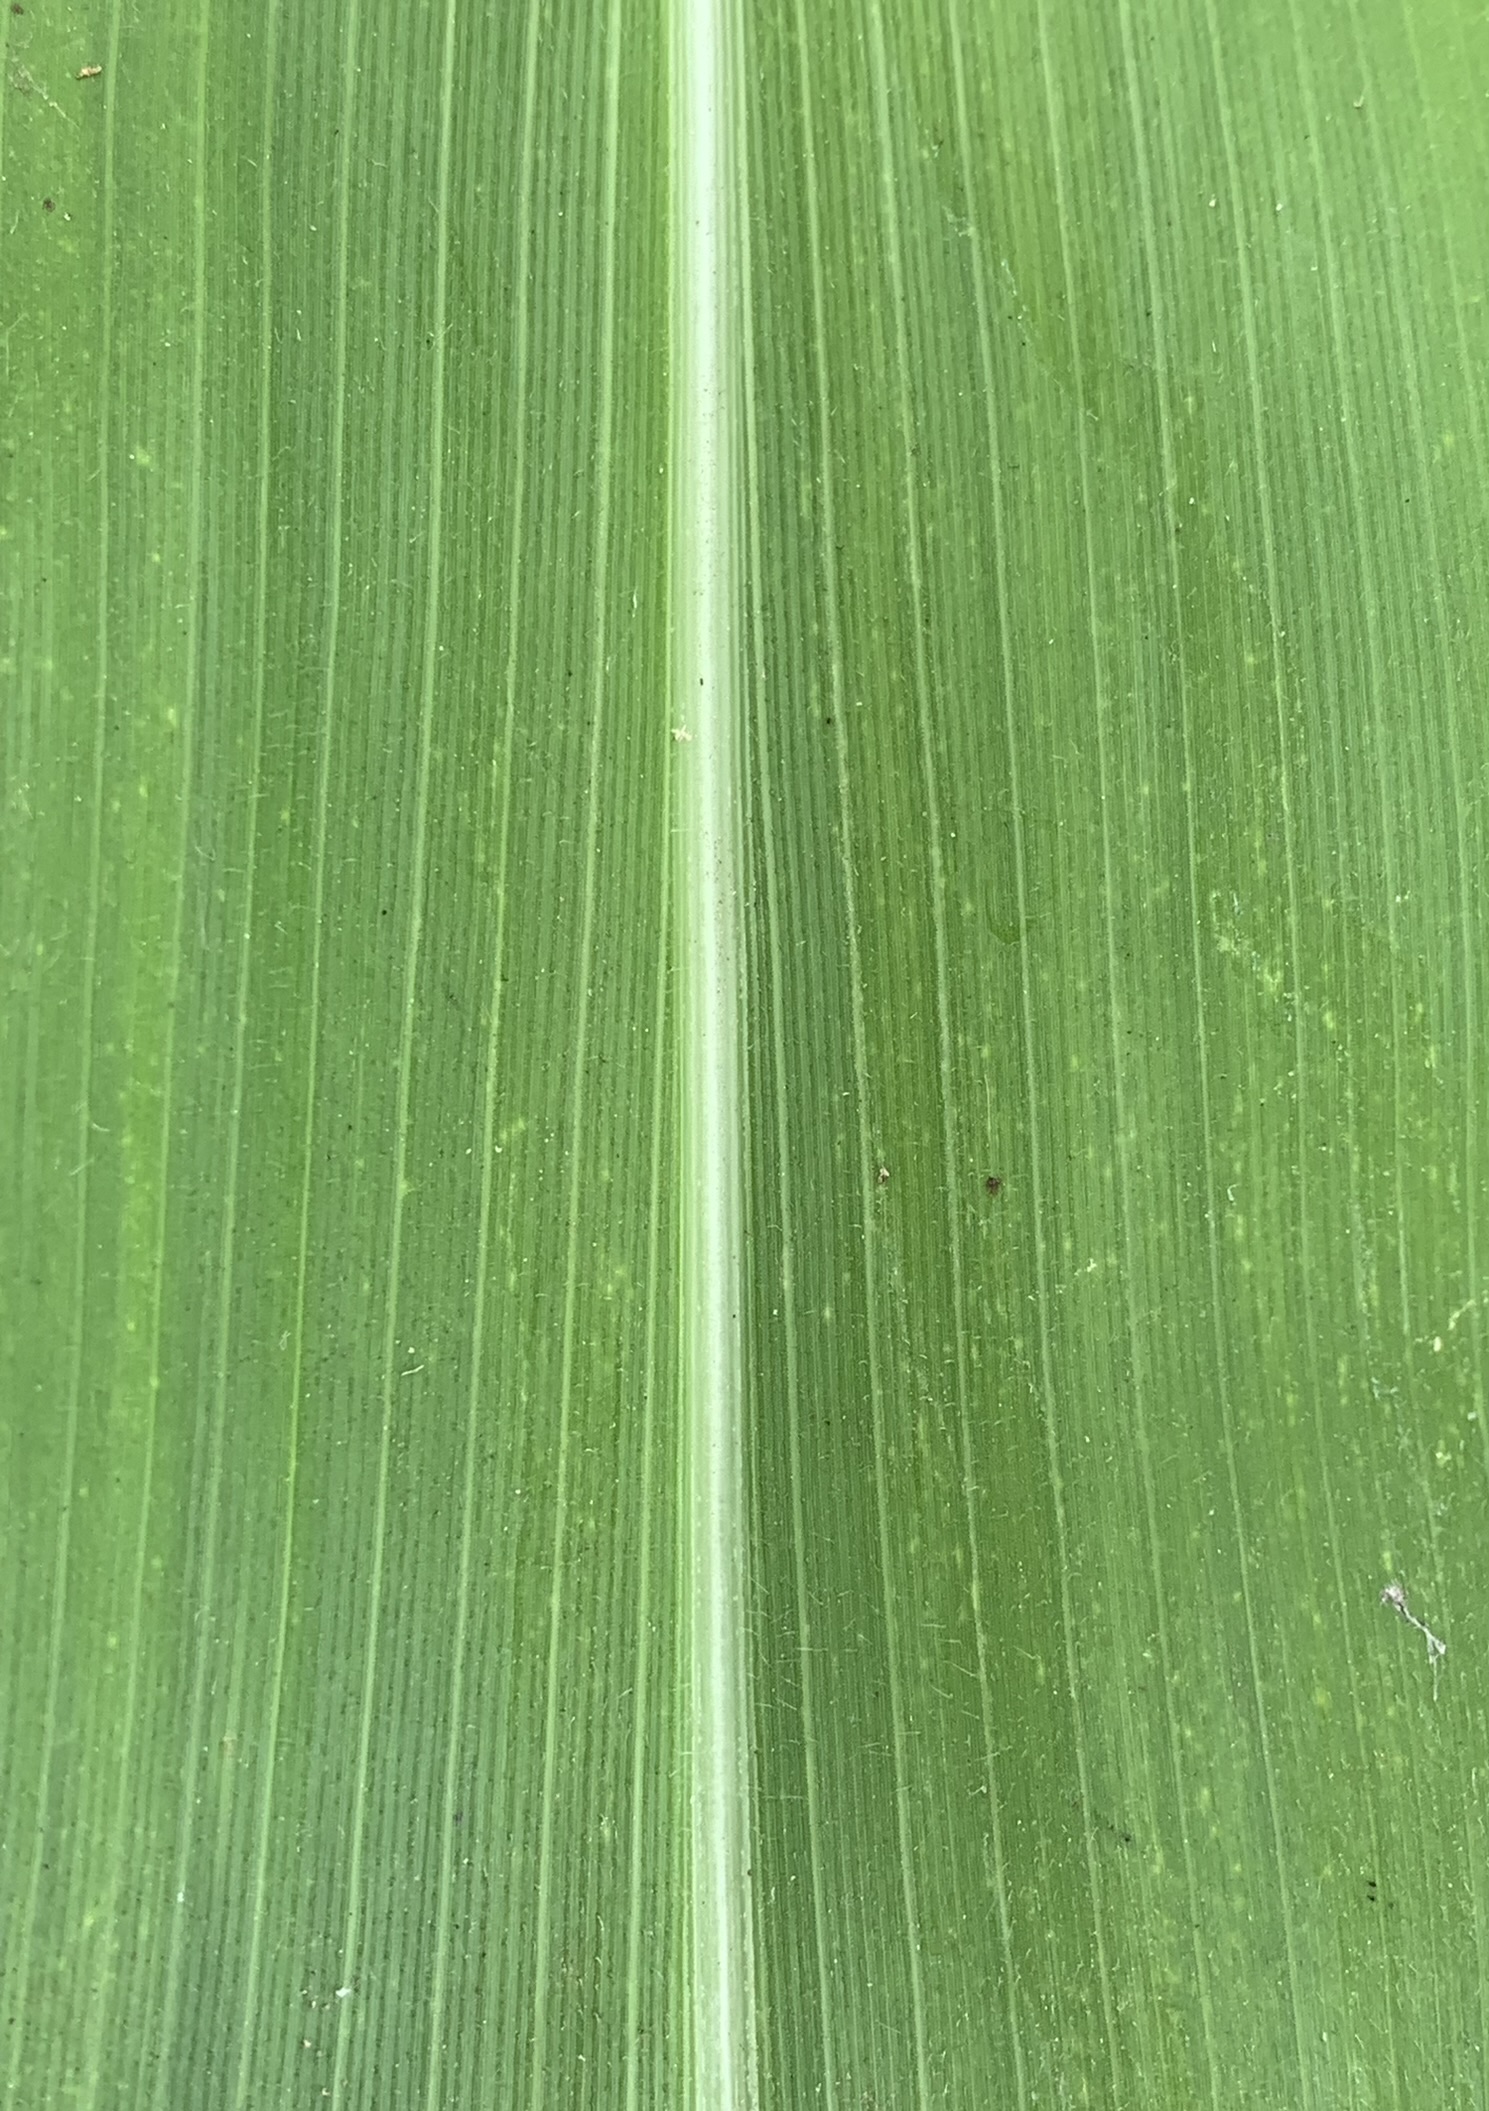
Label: Healthy